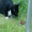
Label: cat